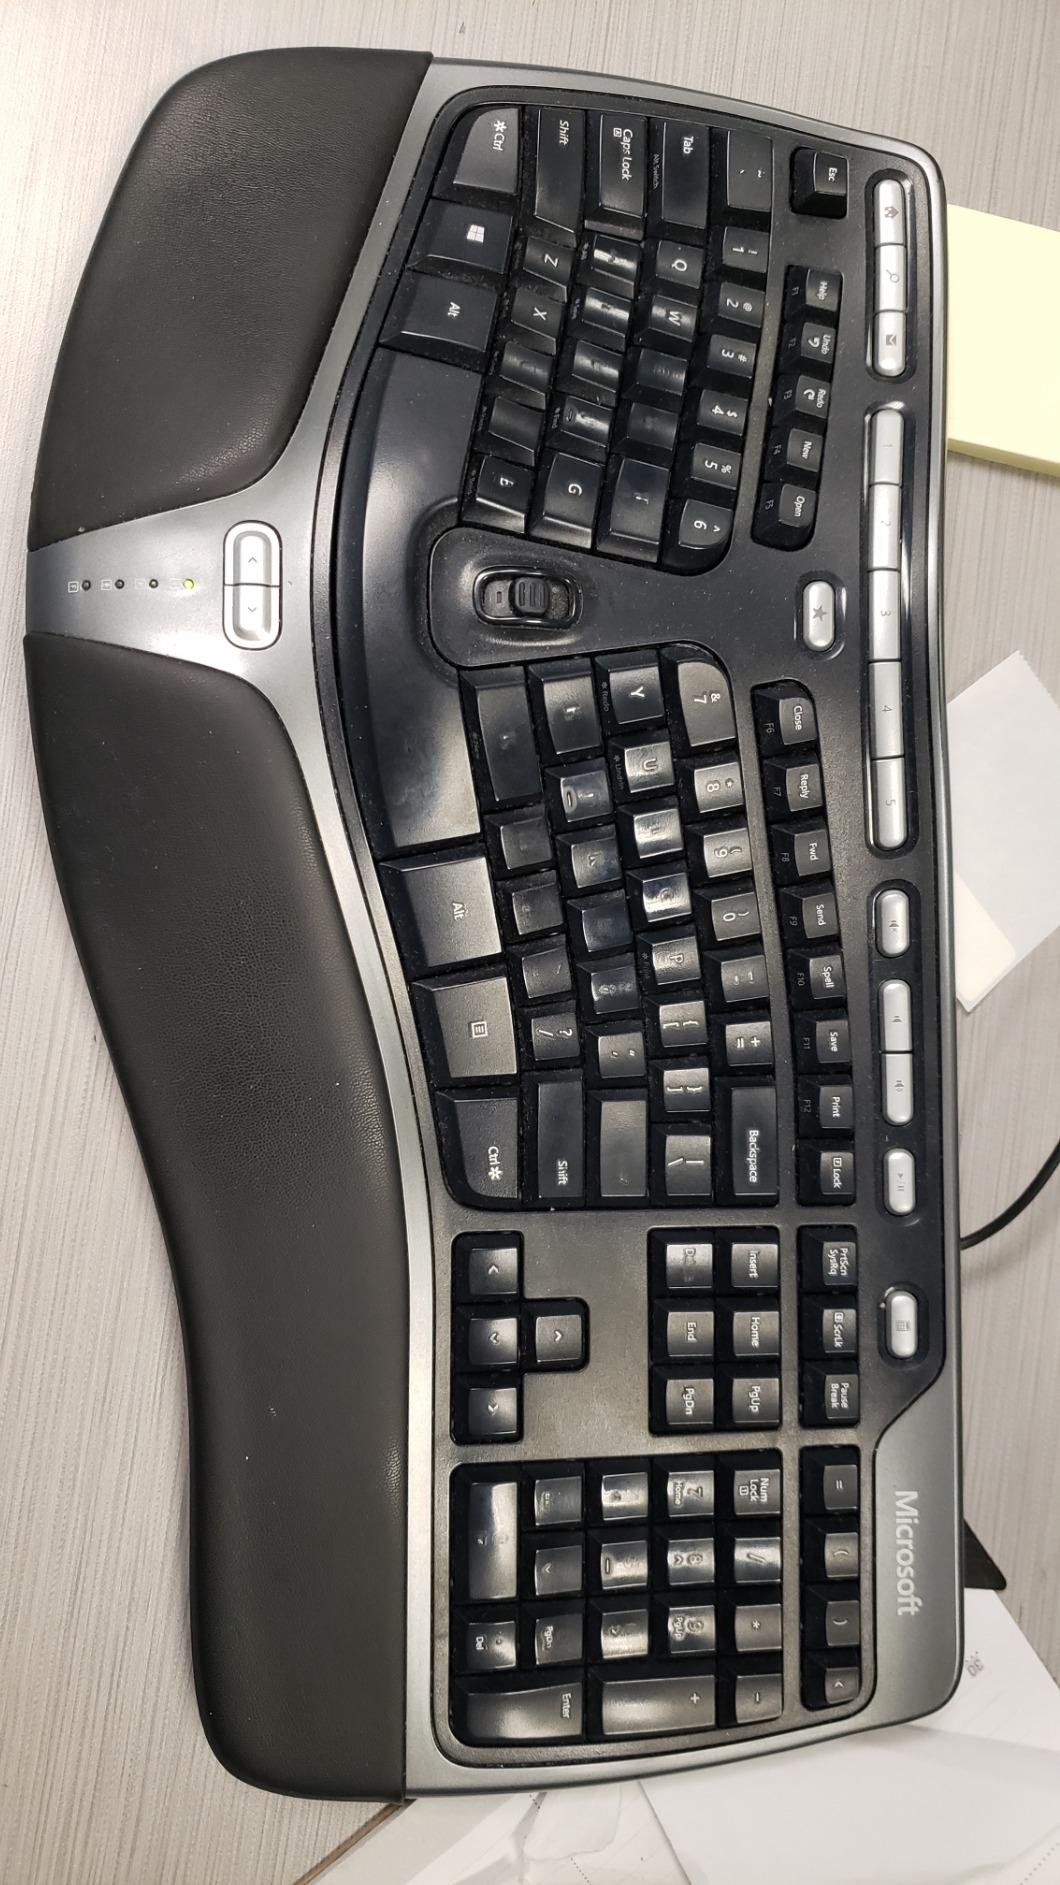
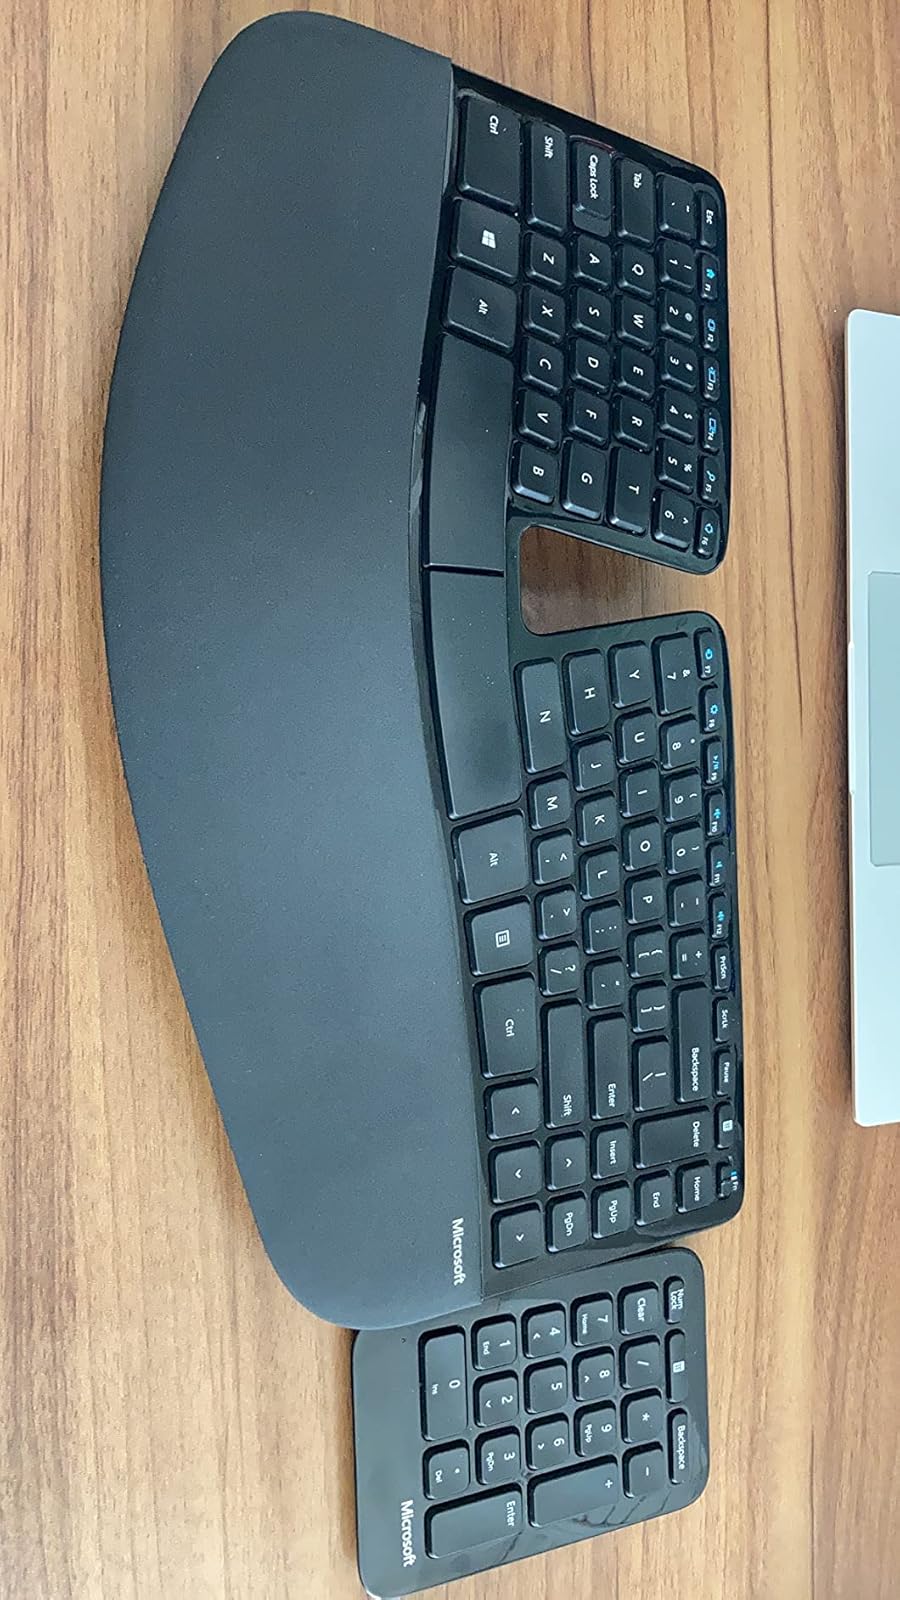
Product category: keyboard
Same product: no